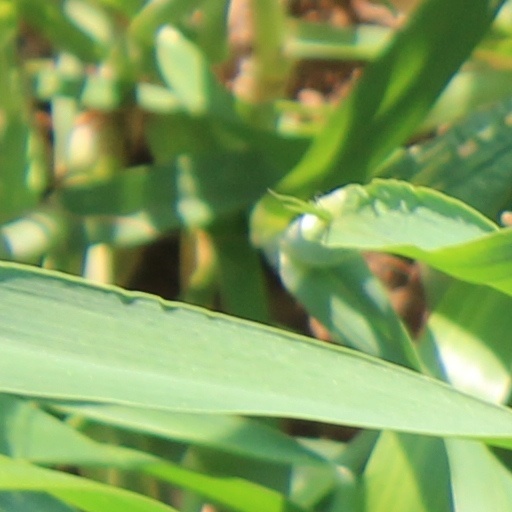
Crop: wheat